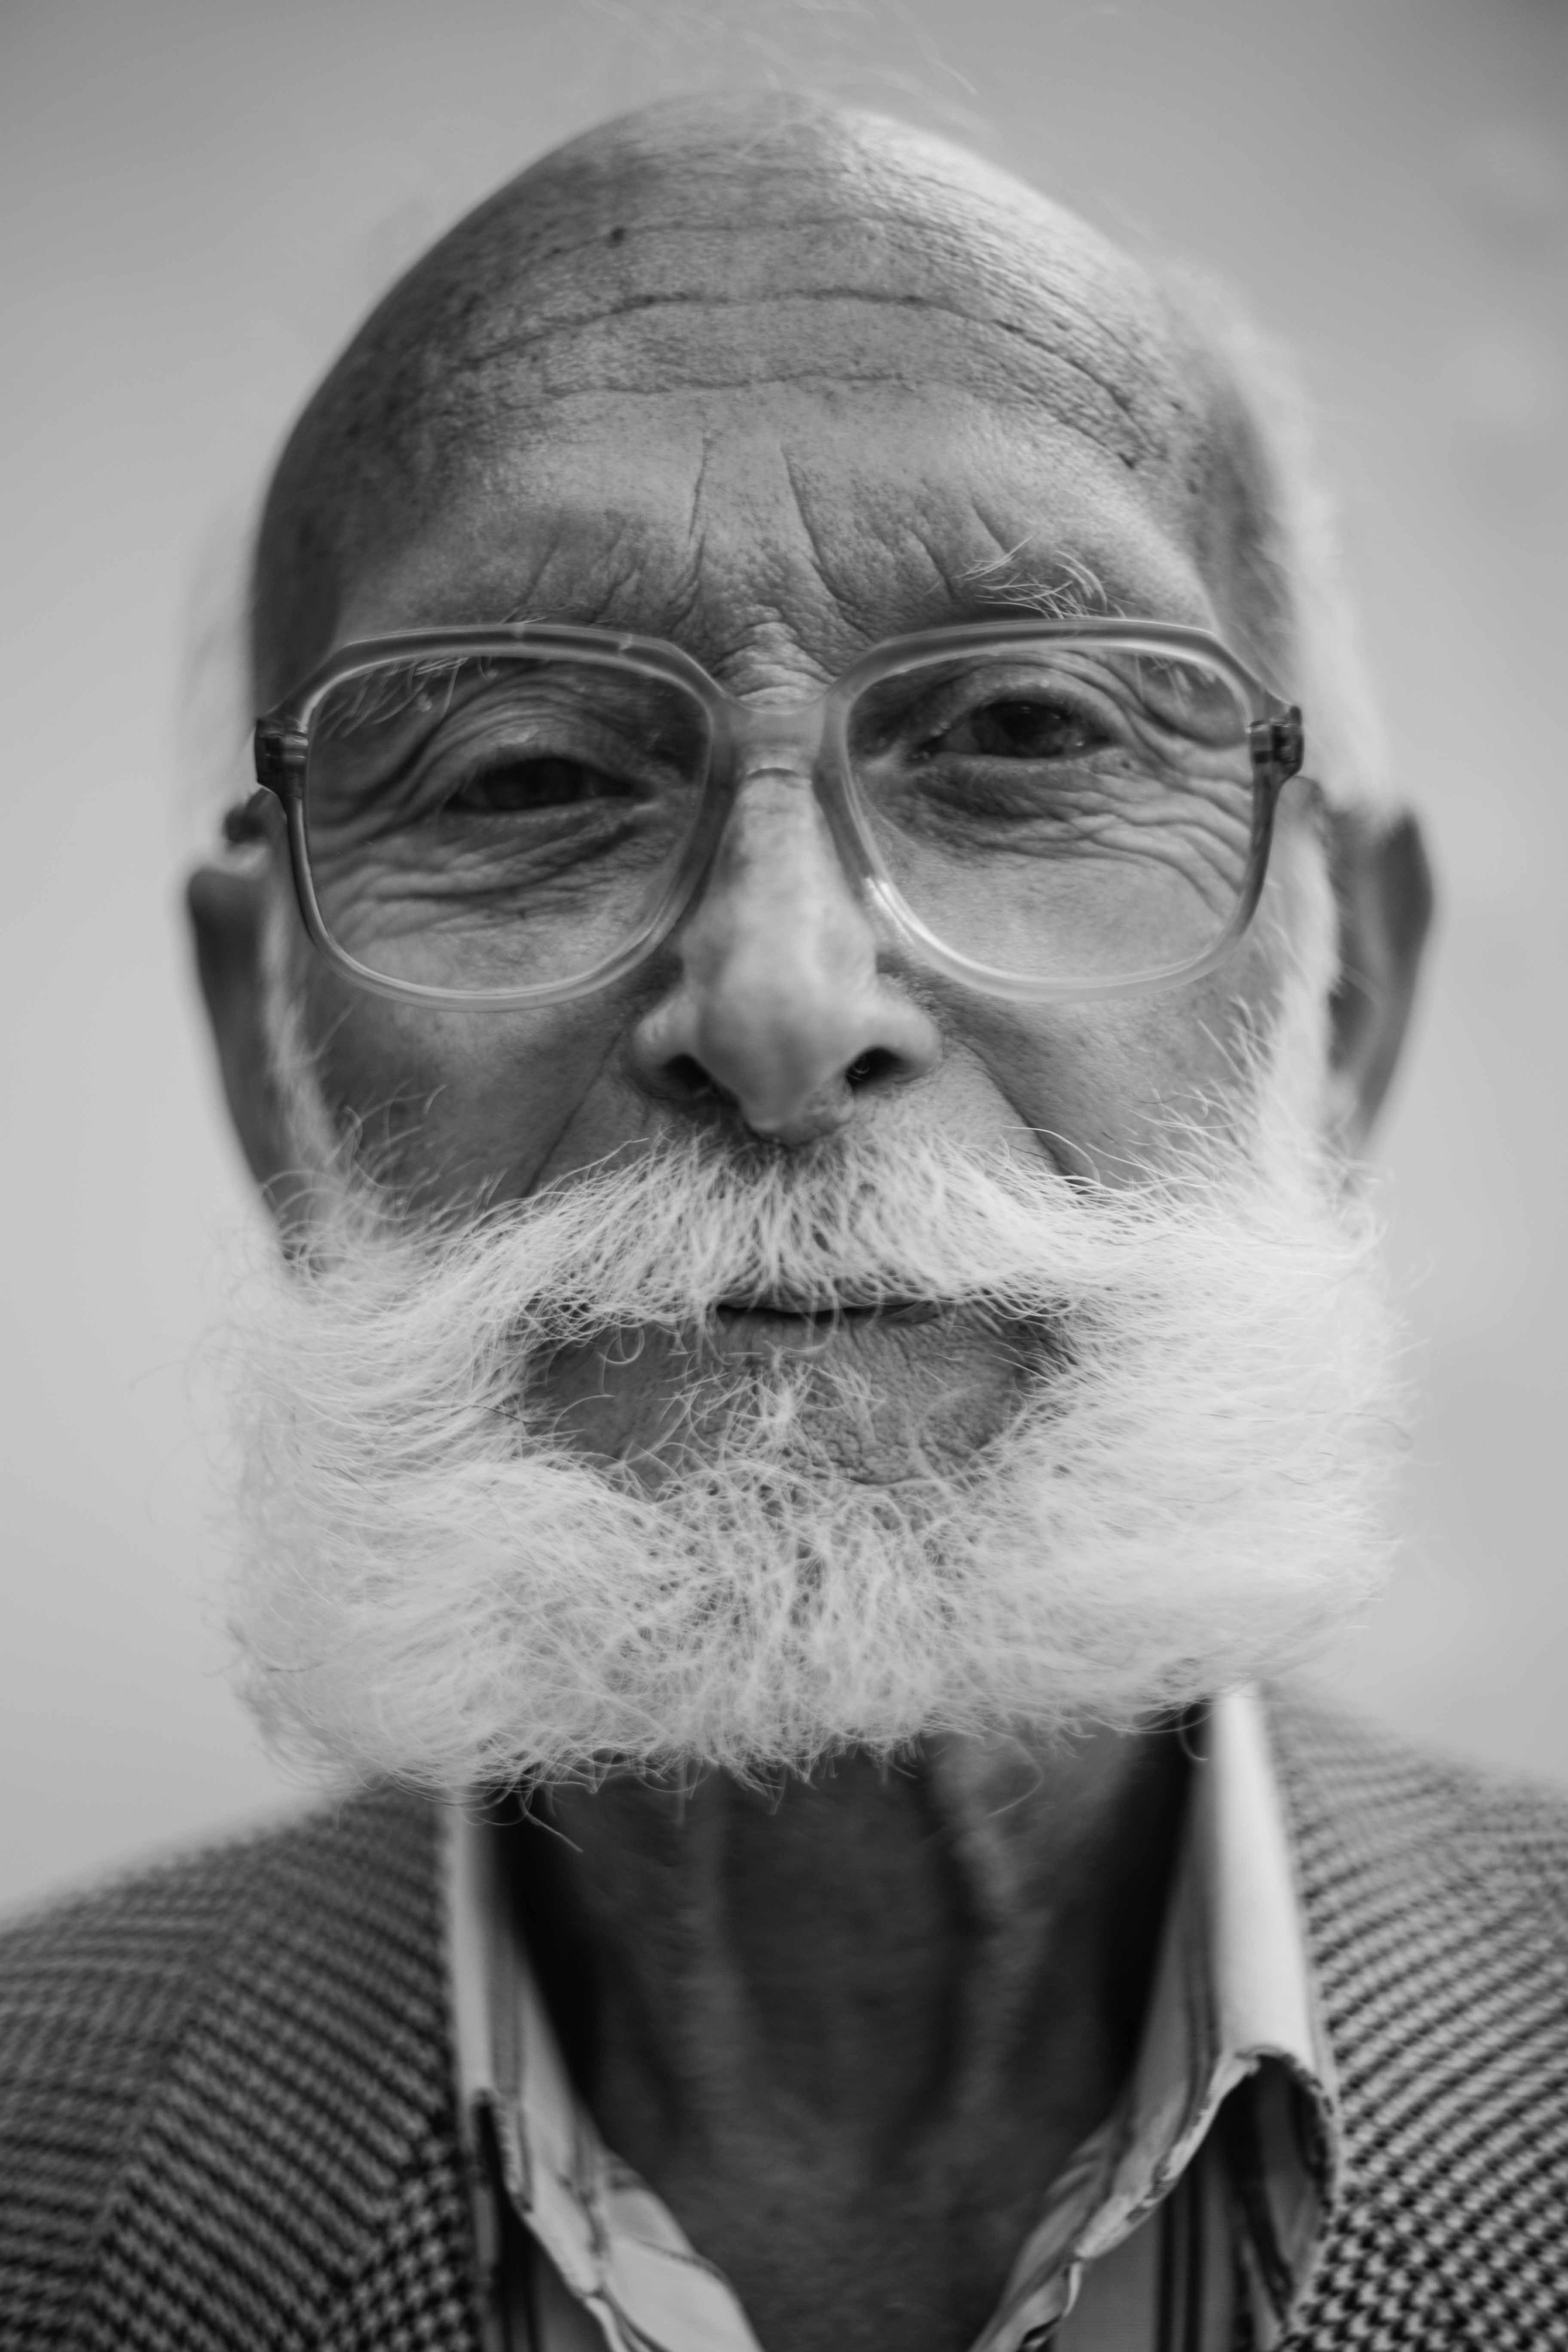
Portrait style: Real Portrait